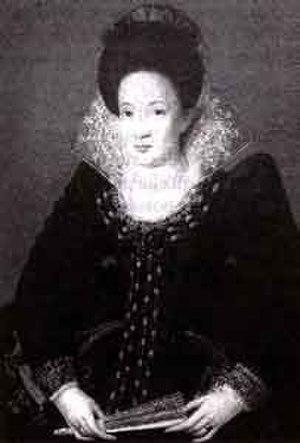
fr:Jeanne de Chantal
Annecy possède une longue histoire depuis son origine comme bourgade gallo-romaine dans la plaine des Fins, suivie par son implantation sur la colline d'Annecy-le-Vieux au VIIIᵉ siècle, puis au pied du Semnoz au XIᵉ siècle. Son rôle dans la Réforme catholique, dite Contre-Réforme, aux XVIᵉ et XVIIᵉ siècles fait d'elle la « Rome des Alpes ». Résidence des comtes de Genève au XIIᵉ siècle ; capitale du comté de Genevois, puis de l'apanage de Genevois, Faucigny et Beaufort, ensuite de Genevois-Nemours dans les États de Savoie ; capitale de la province de Genevois, puis siège de l'une des deux intendances de Savoie dans les États sardes, la ville devient brièvement française de 1792 à 1815 à la suite d'une invasion militaire, puis de nouveau le 24 mars 1860, date de l'annexion du Duché de Savoie par la France.
Annecy possède une longue histoire depuis son origine comme bourgade gallo-romaine dans la plaine des Fins, suivie par son implantation sur la colline d'Annecy-le-Vieux au VIIIᵉ siècle, puis au pied du Semnoz au XIᵉ siècle. Son rôle dans la Réforme catholique, dite Contre-Réforme, aux XVIᵉ et XVIIᵉ siècles fait d'elle la « Rome des Alpes ». Résidence des comtes de Genève au XIIᵉ siècle ; capitale du comté de Genevois, puis de l'apanage de Genevois, Faucigny et Beaufort, ensuite de Genevois-Nemours dans les États de Savoie ; capitale de la province de Genevois, puis siège de l'une des deux intendances de Savoie dans les États sardes, la ville devient brièvement française de 1792 à 1815 à la suite d'une invasion militaire, puis de nouveau le 24 mars 1860, date de l'annexion du Duché de Savoie par la France.
Jeanne-Françoise Frémyot, baronne de Chantal, née le 23 janvier 1572 à Dijon et morte le 13 décembre 1641 à Moulins, est une dame française originaire de Bourgogne, fondatrice de l'ordre de la Visitation avec saint François de Sales. Canonisée par Clément XIII le 16 juillet 1767 elle est liturgiquement commémorée le 12 août.
Jeanne-Françoise Frémyot, baronne de Chantal, née le 23 janvier 1572 à Dijon et morte le 13 décembre 1641 à Moulins, est une dame française originaire de Bourgogne, fondatrice de l'ordre de la Visitation avec saint François de Sales. Canonisée par Clément XIII le 16 juillet 1767 elle est liturgiquement commémorée le 12 août.